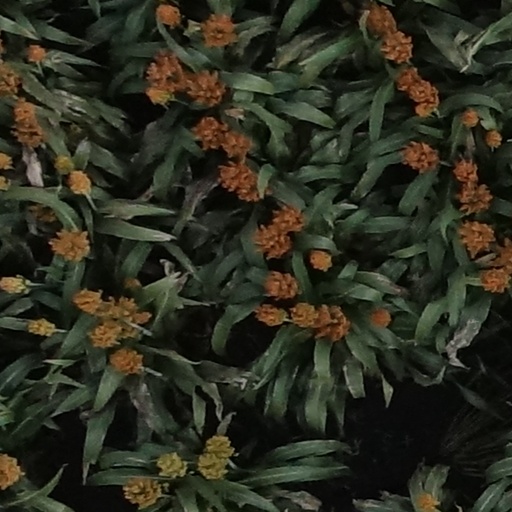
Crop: sorghum